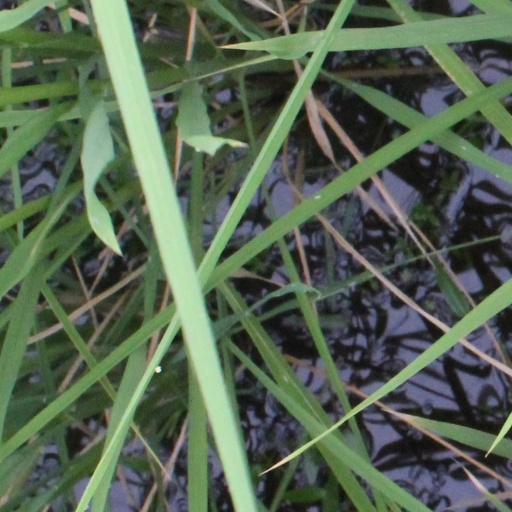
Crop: rice